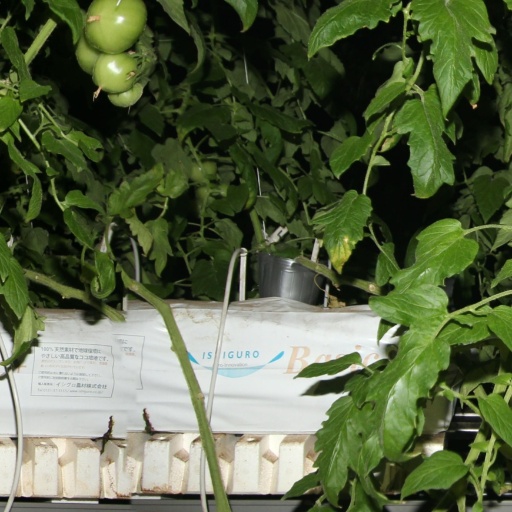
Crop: tomato